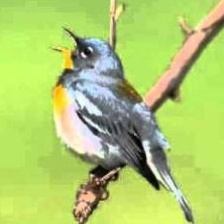
Species: NORTHERN PARULA
Scientific name: SETOPHAGA AMERICANA